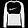
Label: Pullover